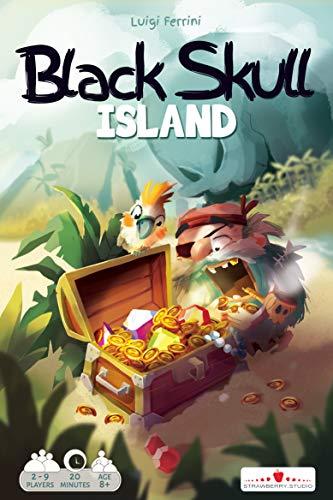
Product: Black Skull Island
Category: Toys & Games | Games & Accessories | Board Games
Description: Exciting pirate theme and evocative artwork.
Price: $14.19
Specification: ProductDimensions:7.9x5.3x2.3inches|ItemWeight:12ounces|ShippingWeight:12ounces(Viewshippingratesandpolicies)|ASIN:B07J3CJN23|Itemmodelnumber:STR007|Manufacturerrecommendedage:8yearsandup